Gilman Square

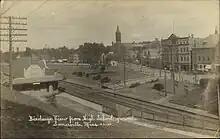
Postcard view from High School grounds, 1915

Gilman Square is a neighborhood in the area around Central Hill in Somerville, Massachusetts, United States. Historic Gilman Square is at the junction of Medford, Pearl, and Marshall streets and has been a small commercial center since the mid-19th century. With the development of the Gilman Square Green Line station, city planning documents consider the area within a rough ten-minute walk of the new station to be part of the Gilman Square neighborhood.